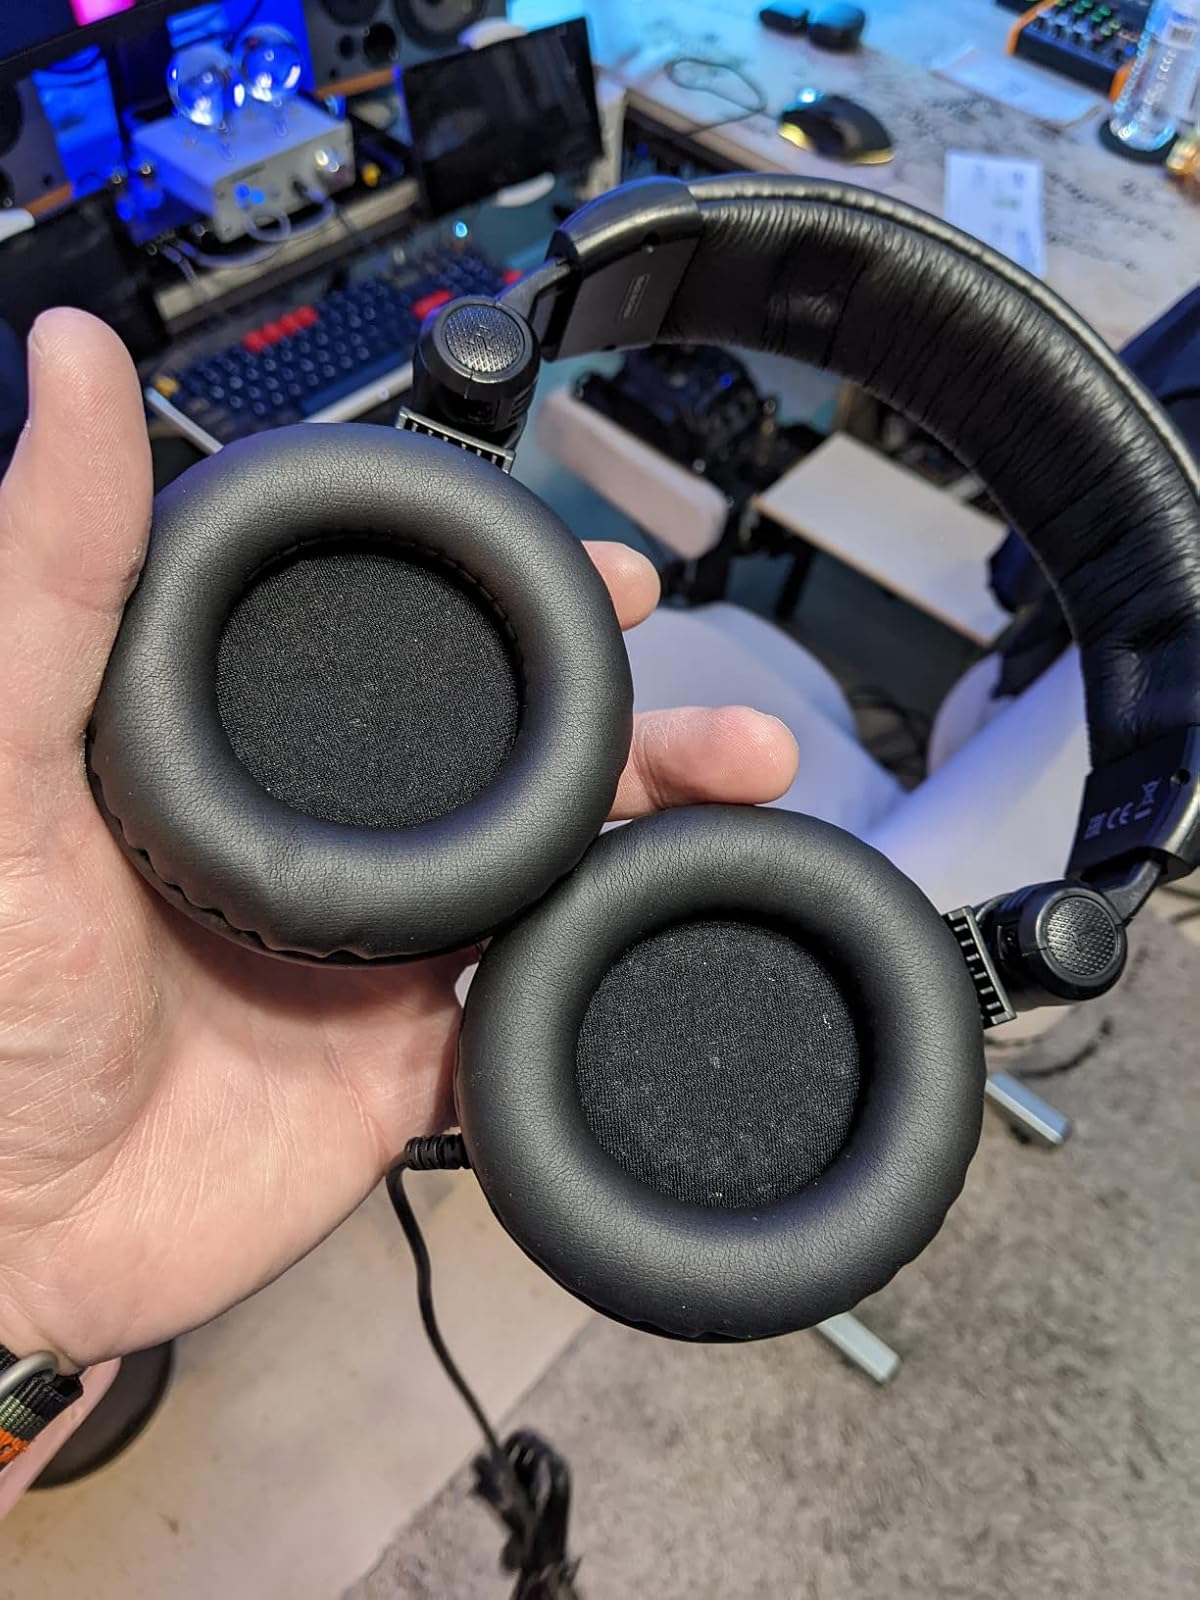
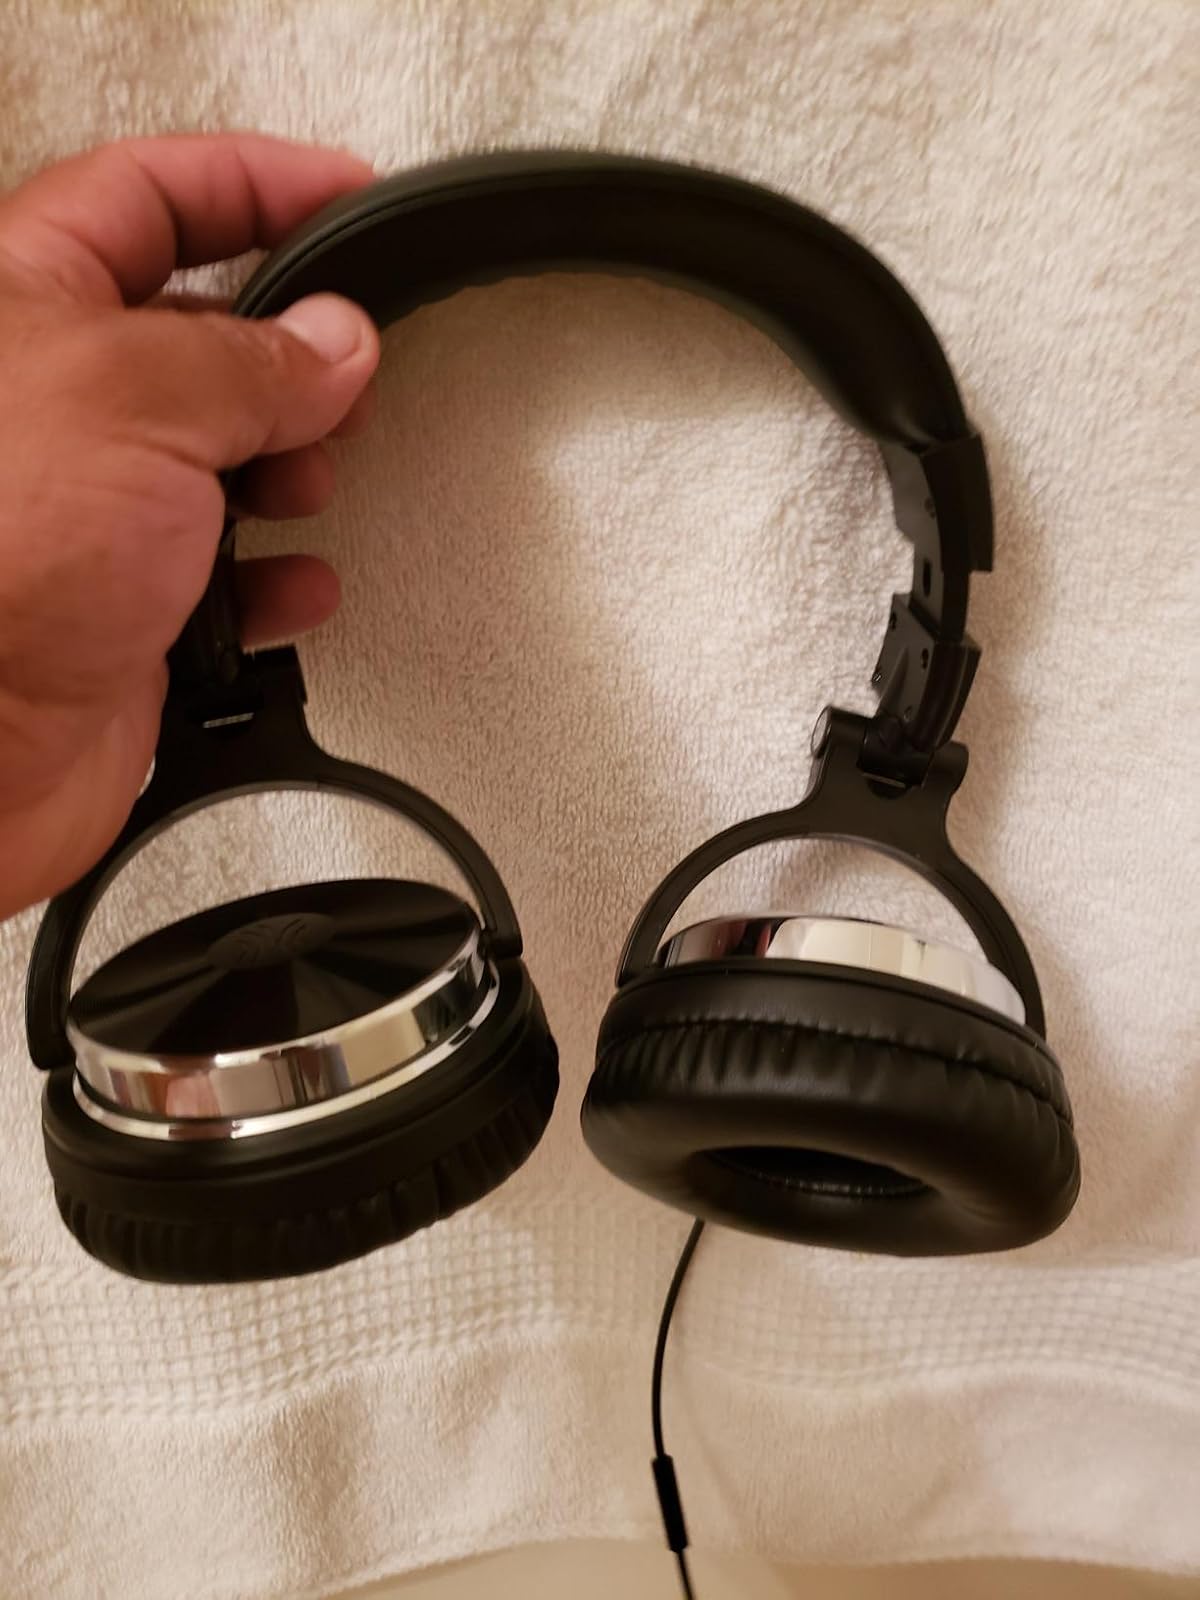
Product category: headphones
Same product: no